Husband and Wife (1953 film)

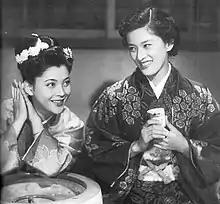
Mariko Okada (left) and Yoko Sugi.

is a 1953 Japanese comedy-drama film directed by Mikio Naruse.